List of people from New Jersey

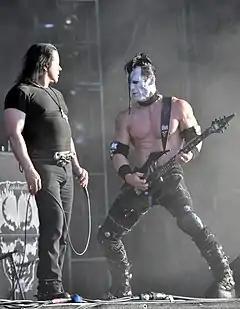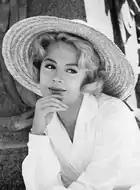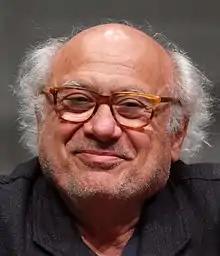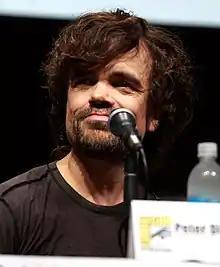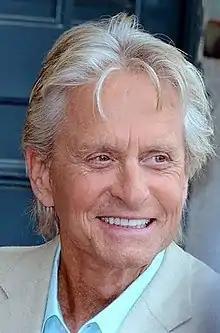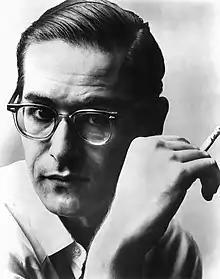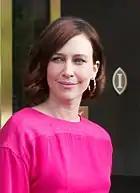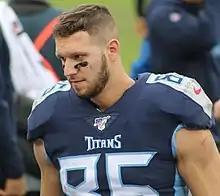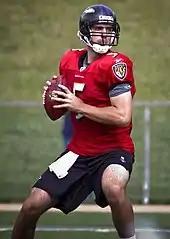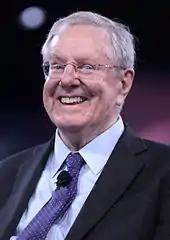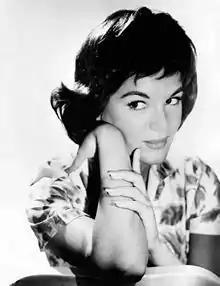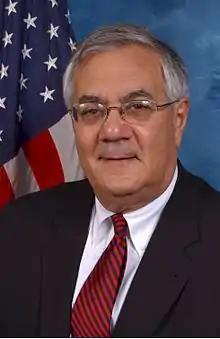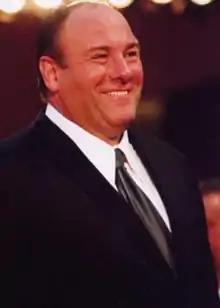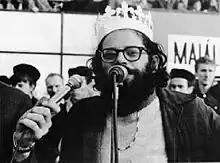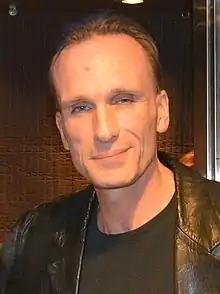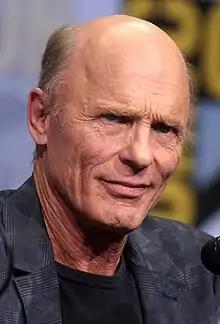
Glenn Danzig and Doyle Wolfgang von Frankenstein
Sandra Dee
Danny DeVito
Peter Dinklage
Michael Douglas
140px
140px
Anthony Firkser
Joe Flacco
Steve Forbes
Connie Francis
Barney Frank
James Gandolfini
Allen Ginsburg
Peter Greene
Ed Harris
Garret Hobart
Whitney Houston
Thomas Kean
Joyce Kilmer
Artie Lange
Queen Latifah
Fran Lebowitz
Jerry Lewis
Ray Liotta
Marc Maron
George R. R. Martin
Tom McCarthy
Jason Mewes
Ricky Nelson
Jack Nicholson

* Soraida Martinez (born 1956), artist, designer and social activist known for creating the art style of Verdadism.[198]